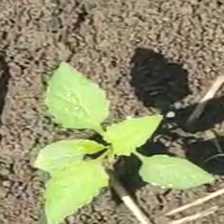
Weed species: Lamber_Quarter_plant(Chenopodium )